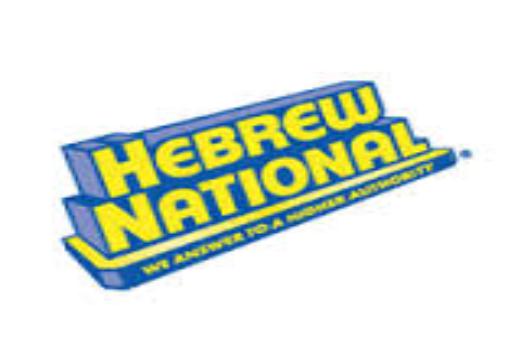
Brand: Hebrew National
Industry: Food